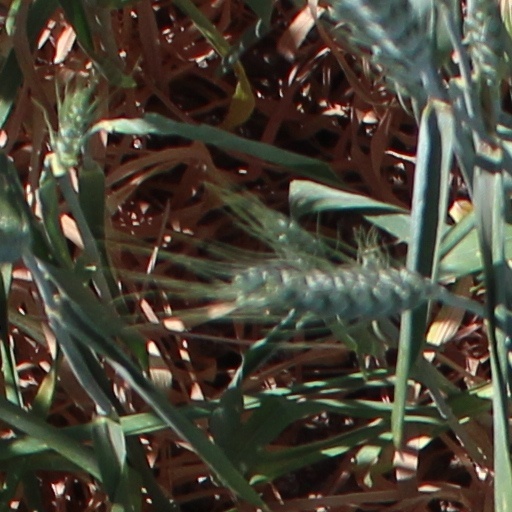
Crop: wheat